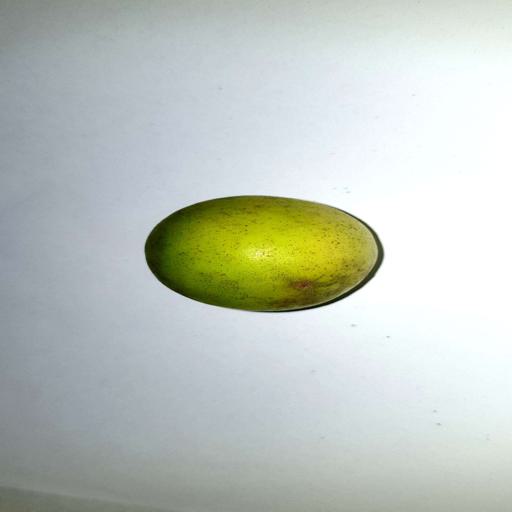
Label: healthy